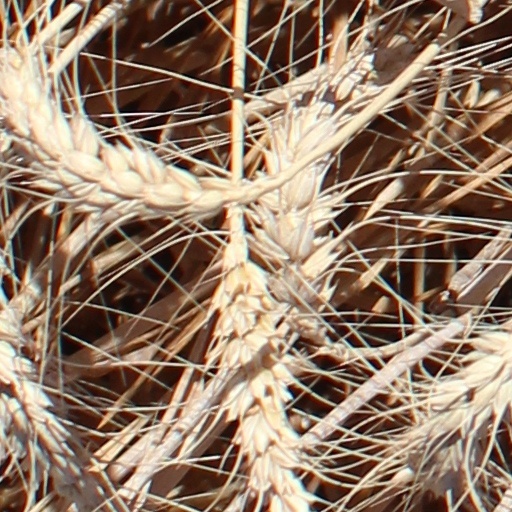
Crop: wheat